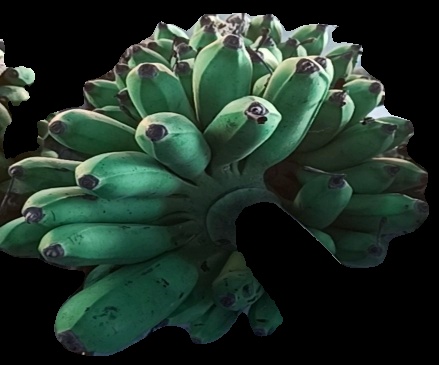
Variety: rasbale
Grade: grade2